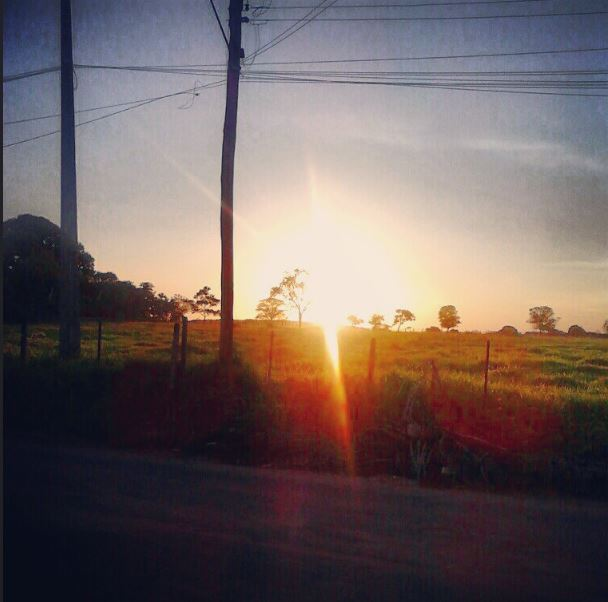
Fire: no
Smoke: no